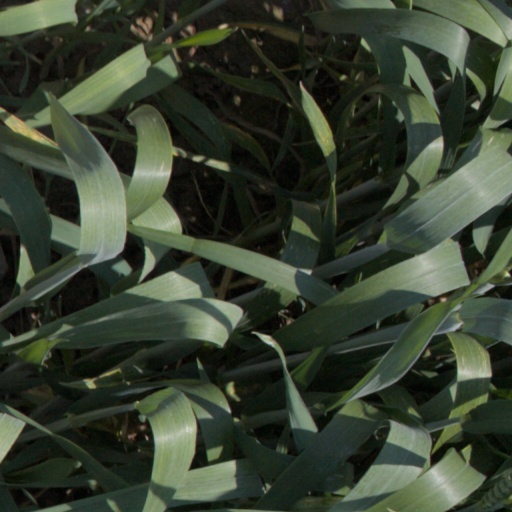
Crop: wheat